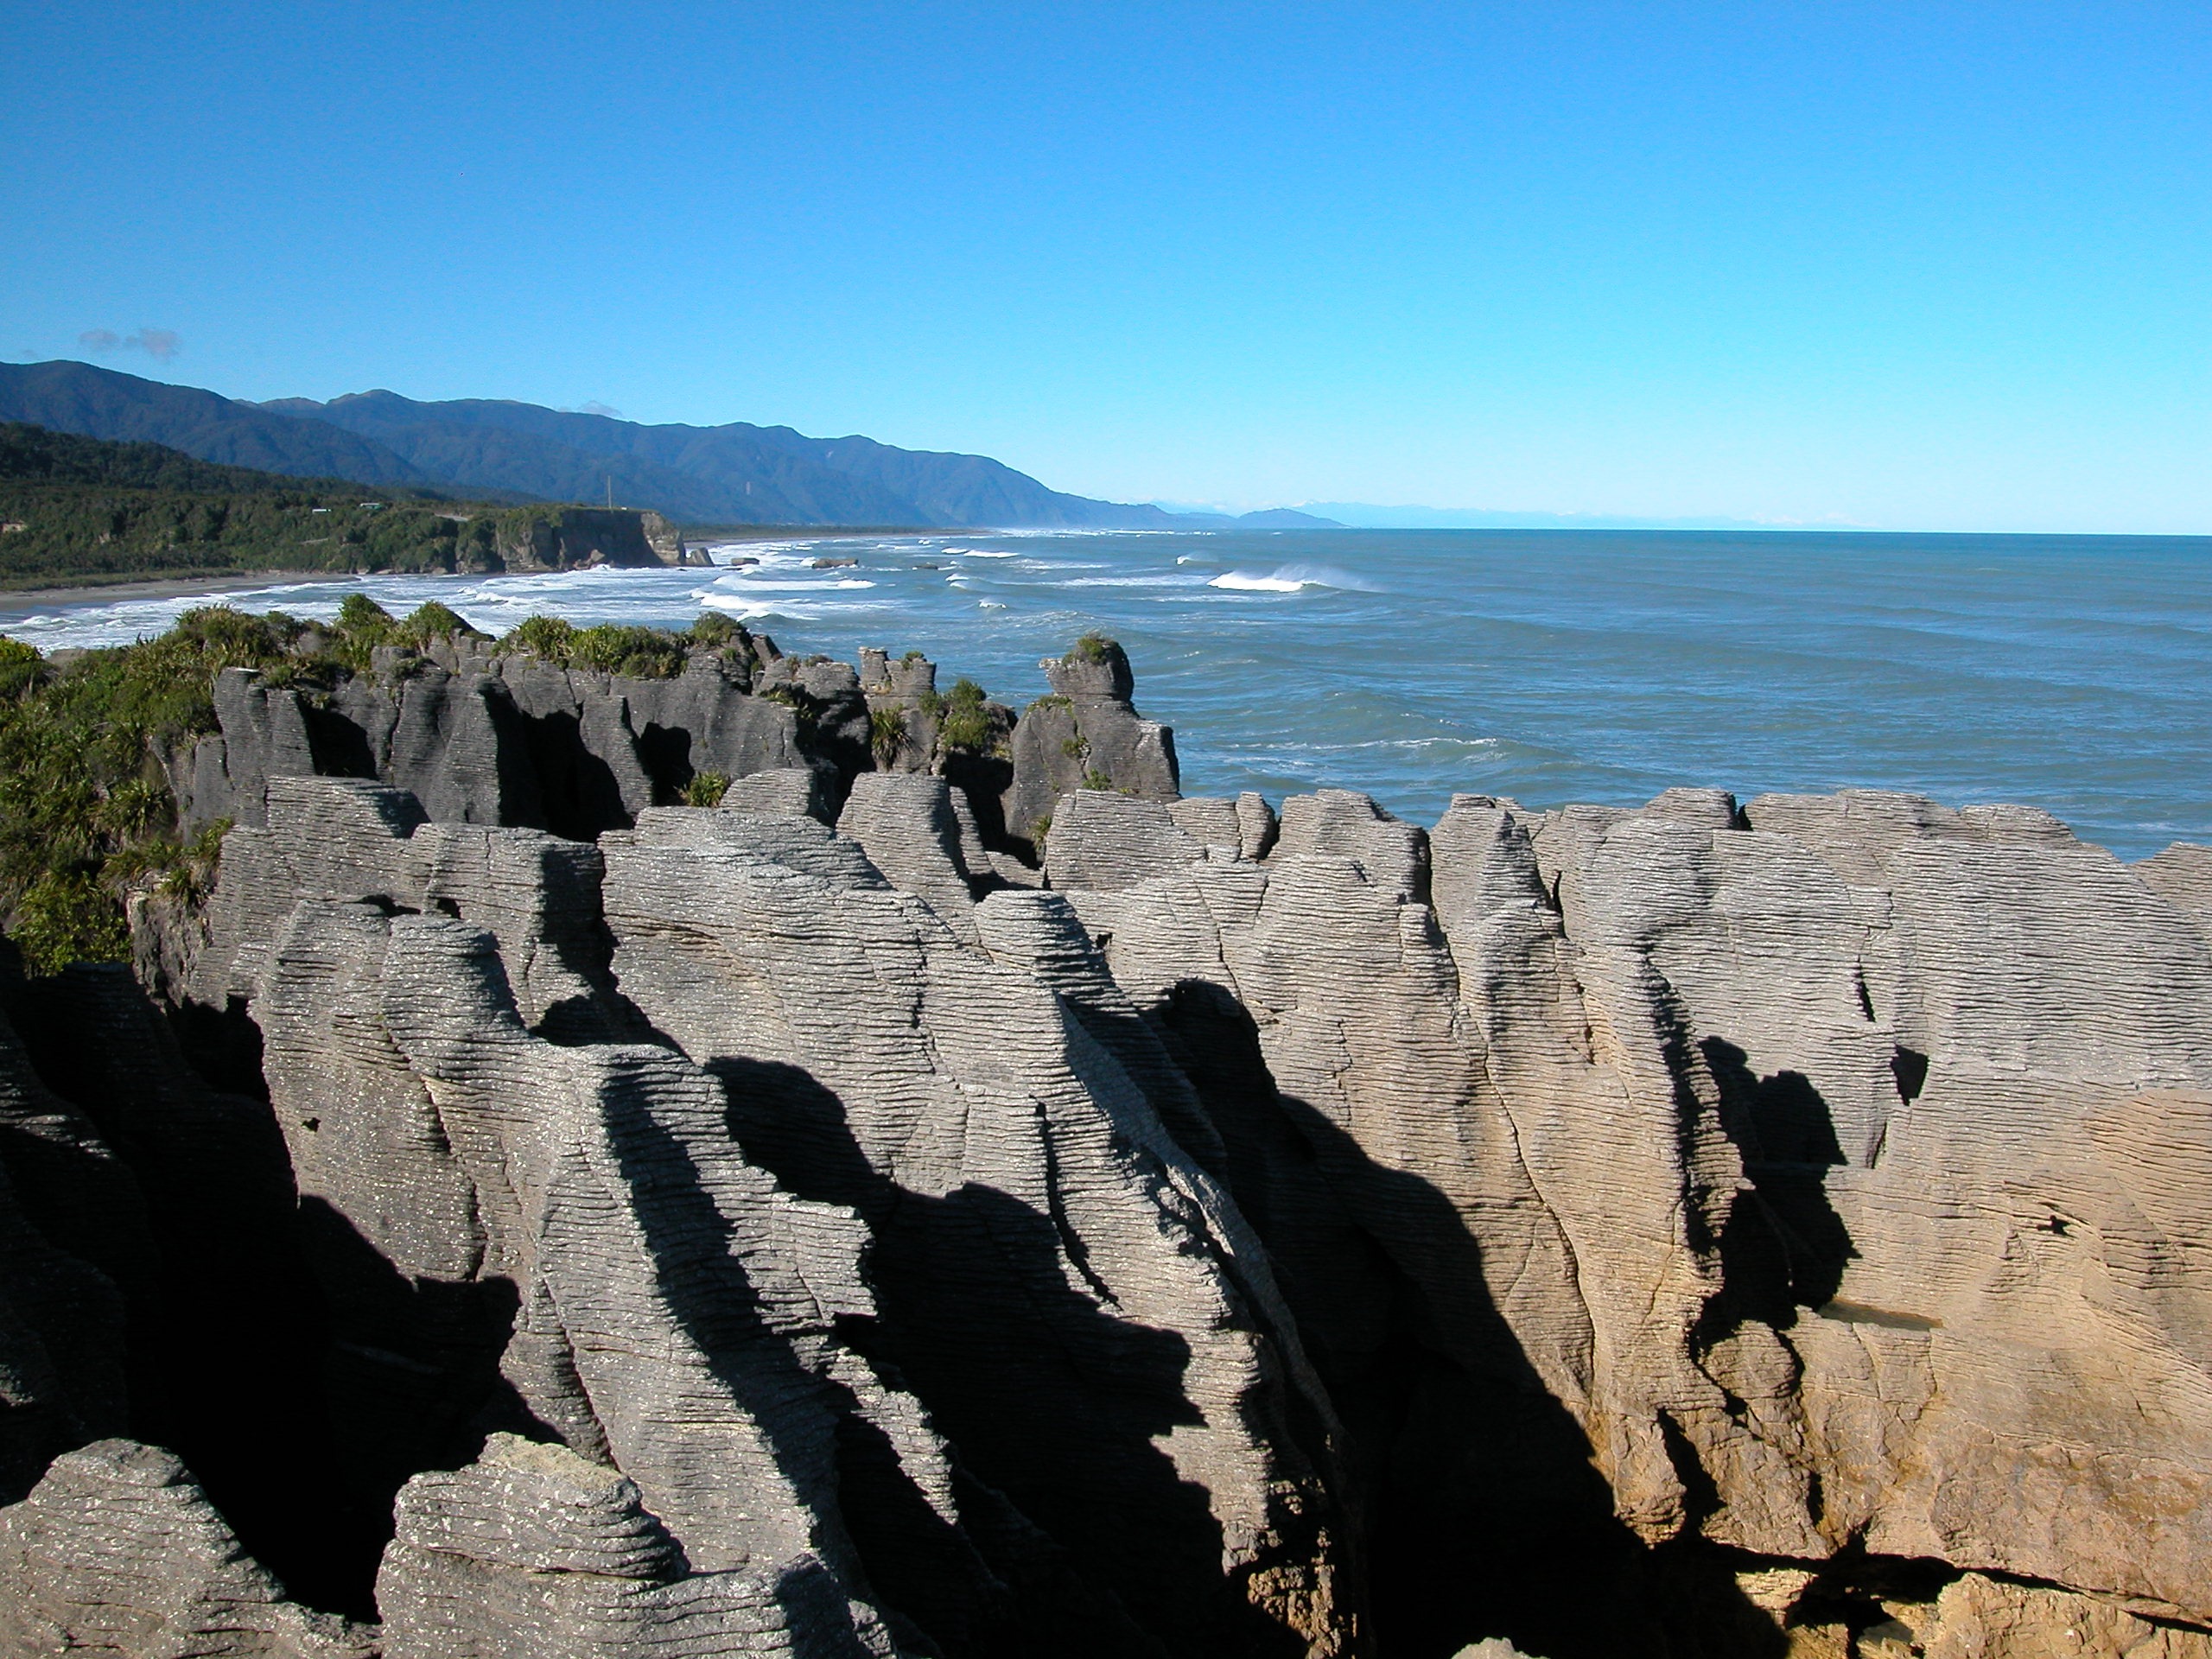
landscape, sea, coast, nature, rock, ocean, mountain, shoreline, formation, cliff, tranquil, bay, terrain, material, geology, new zealand, cape, landform, pancake rocks, geographical feature